Wilitty Younoussa

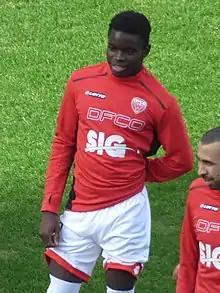
Younoussa in 2021

Wilitty Younoussa (born 9 September 2001) is a Cameroonian professional footballer who plays as a midfielder for club Rodez and the Cameroon national team.